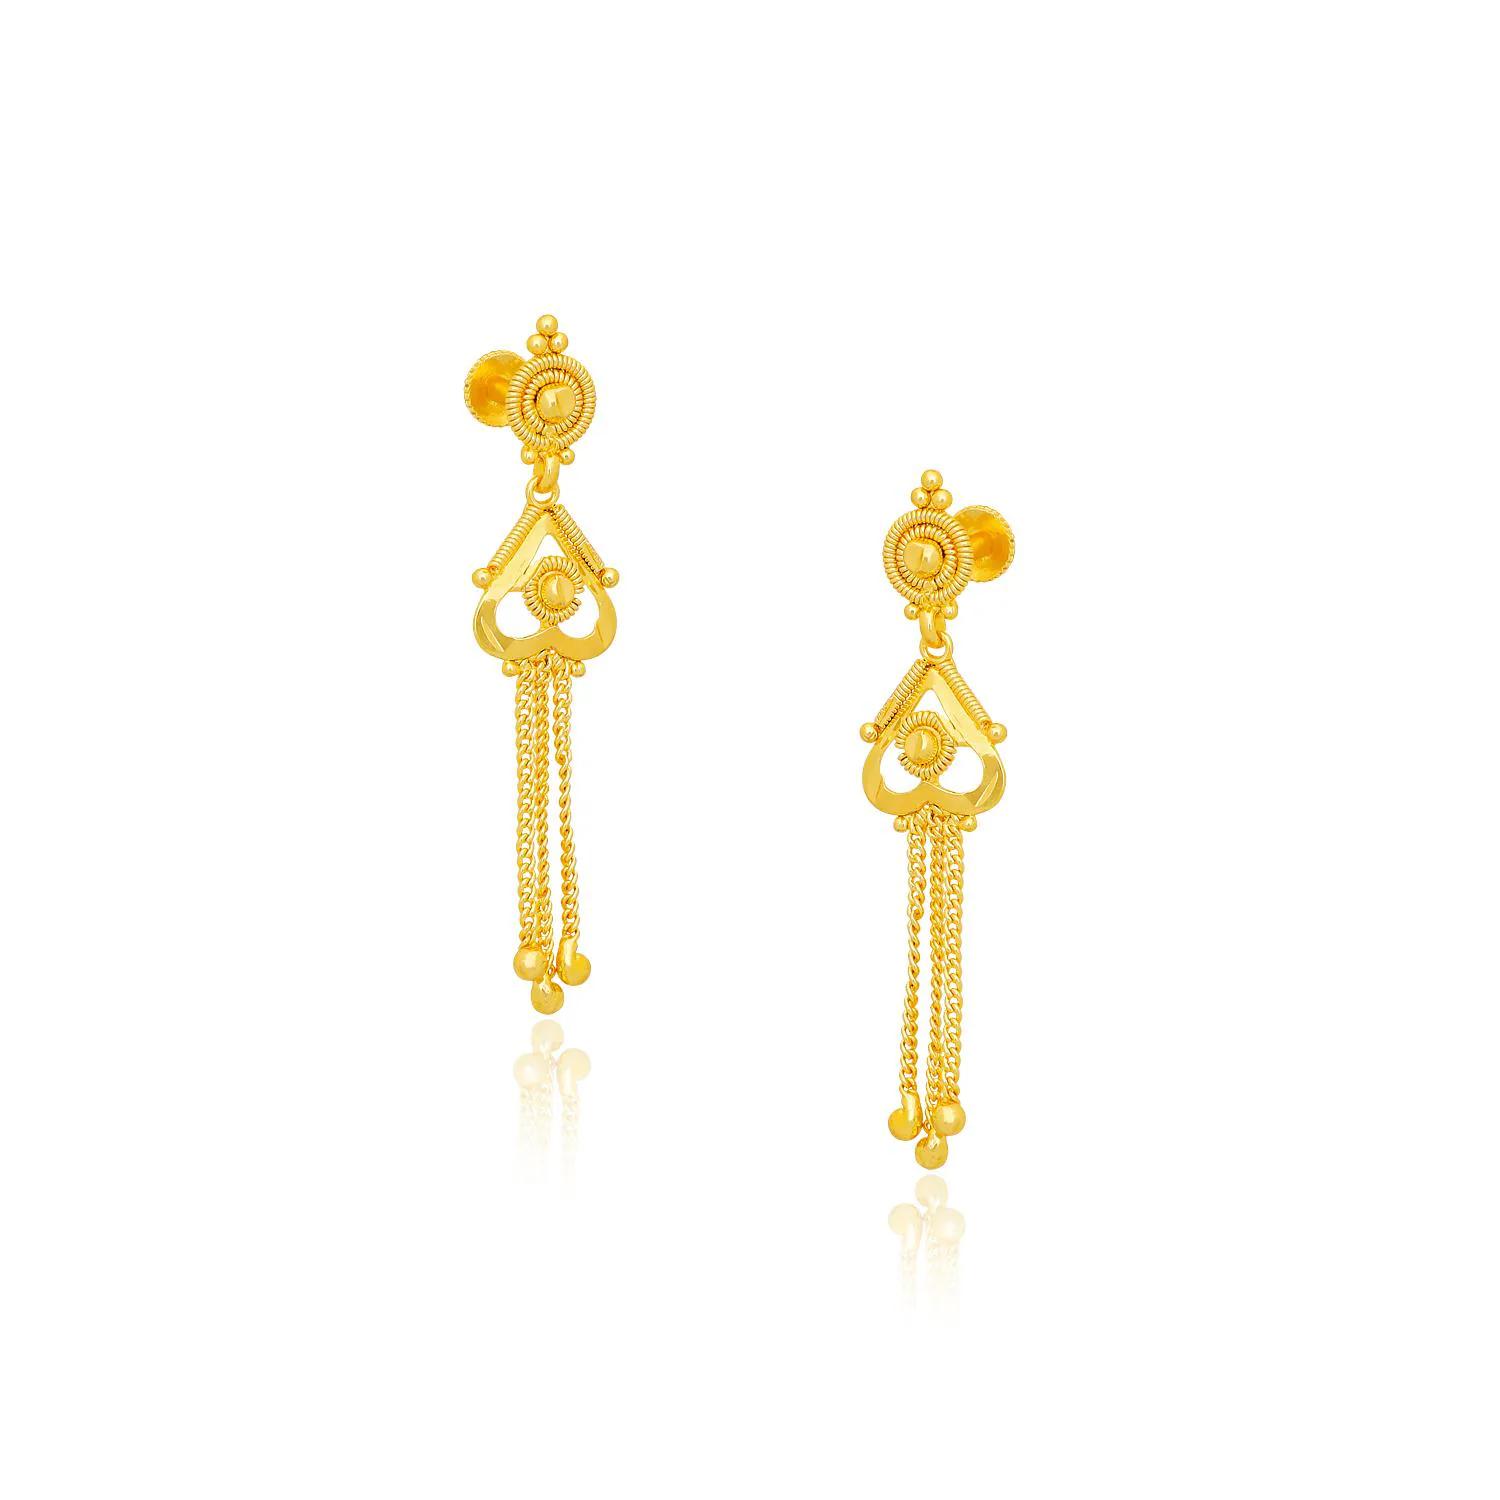
arch fashion Traditional Gold Platted Drop Earrings Collection ERG2105
Type: Earrings
Brand: arch fashion
Price: Rs. 242
Traditional 1gm Gold Plated South Screw Back Alloy Jhumka Earring. This Look Like a Real Gold Jewellery made of CAD/CAM design. This Jhumki,s are Gold and Micron plated finished which are light weight and safe for your Beautiful skin. Traditional 1gm Gold Plated South Screw Back Alloy Jhumka Earring. This Look Like a Real Gold Jewellery made of CAD/CAM design. This Jhumki,s are Gold and Micron plated finished which are light weight and safe for your Beautiful skin.